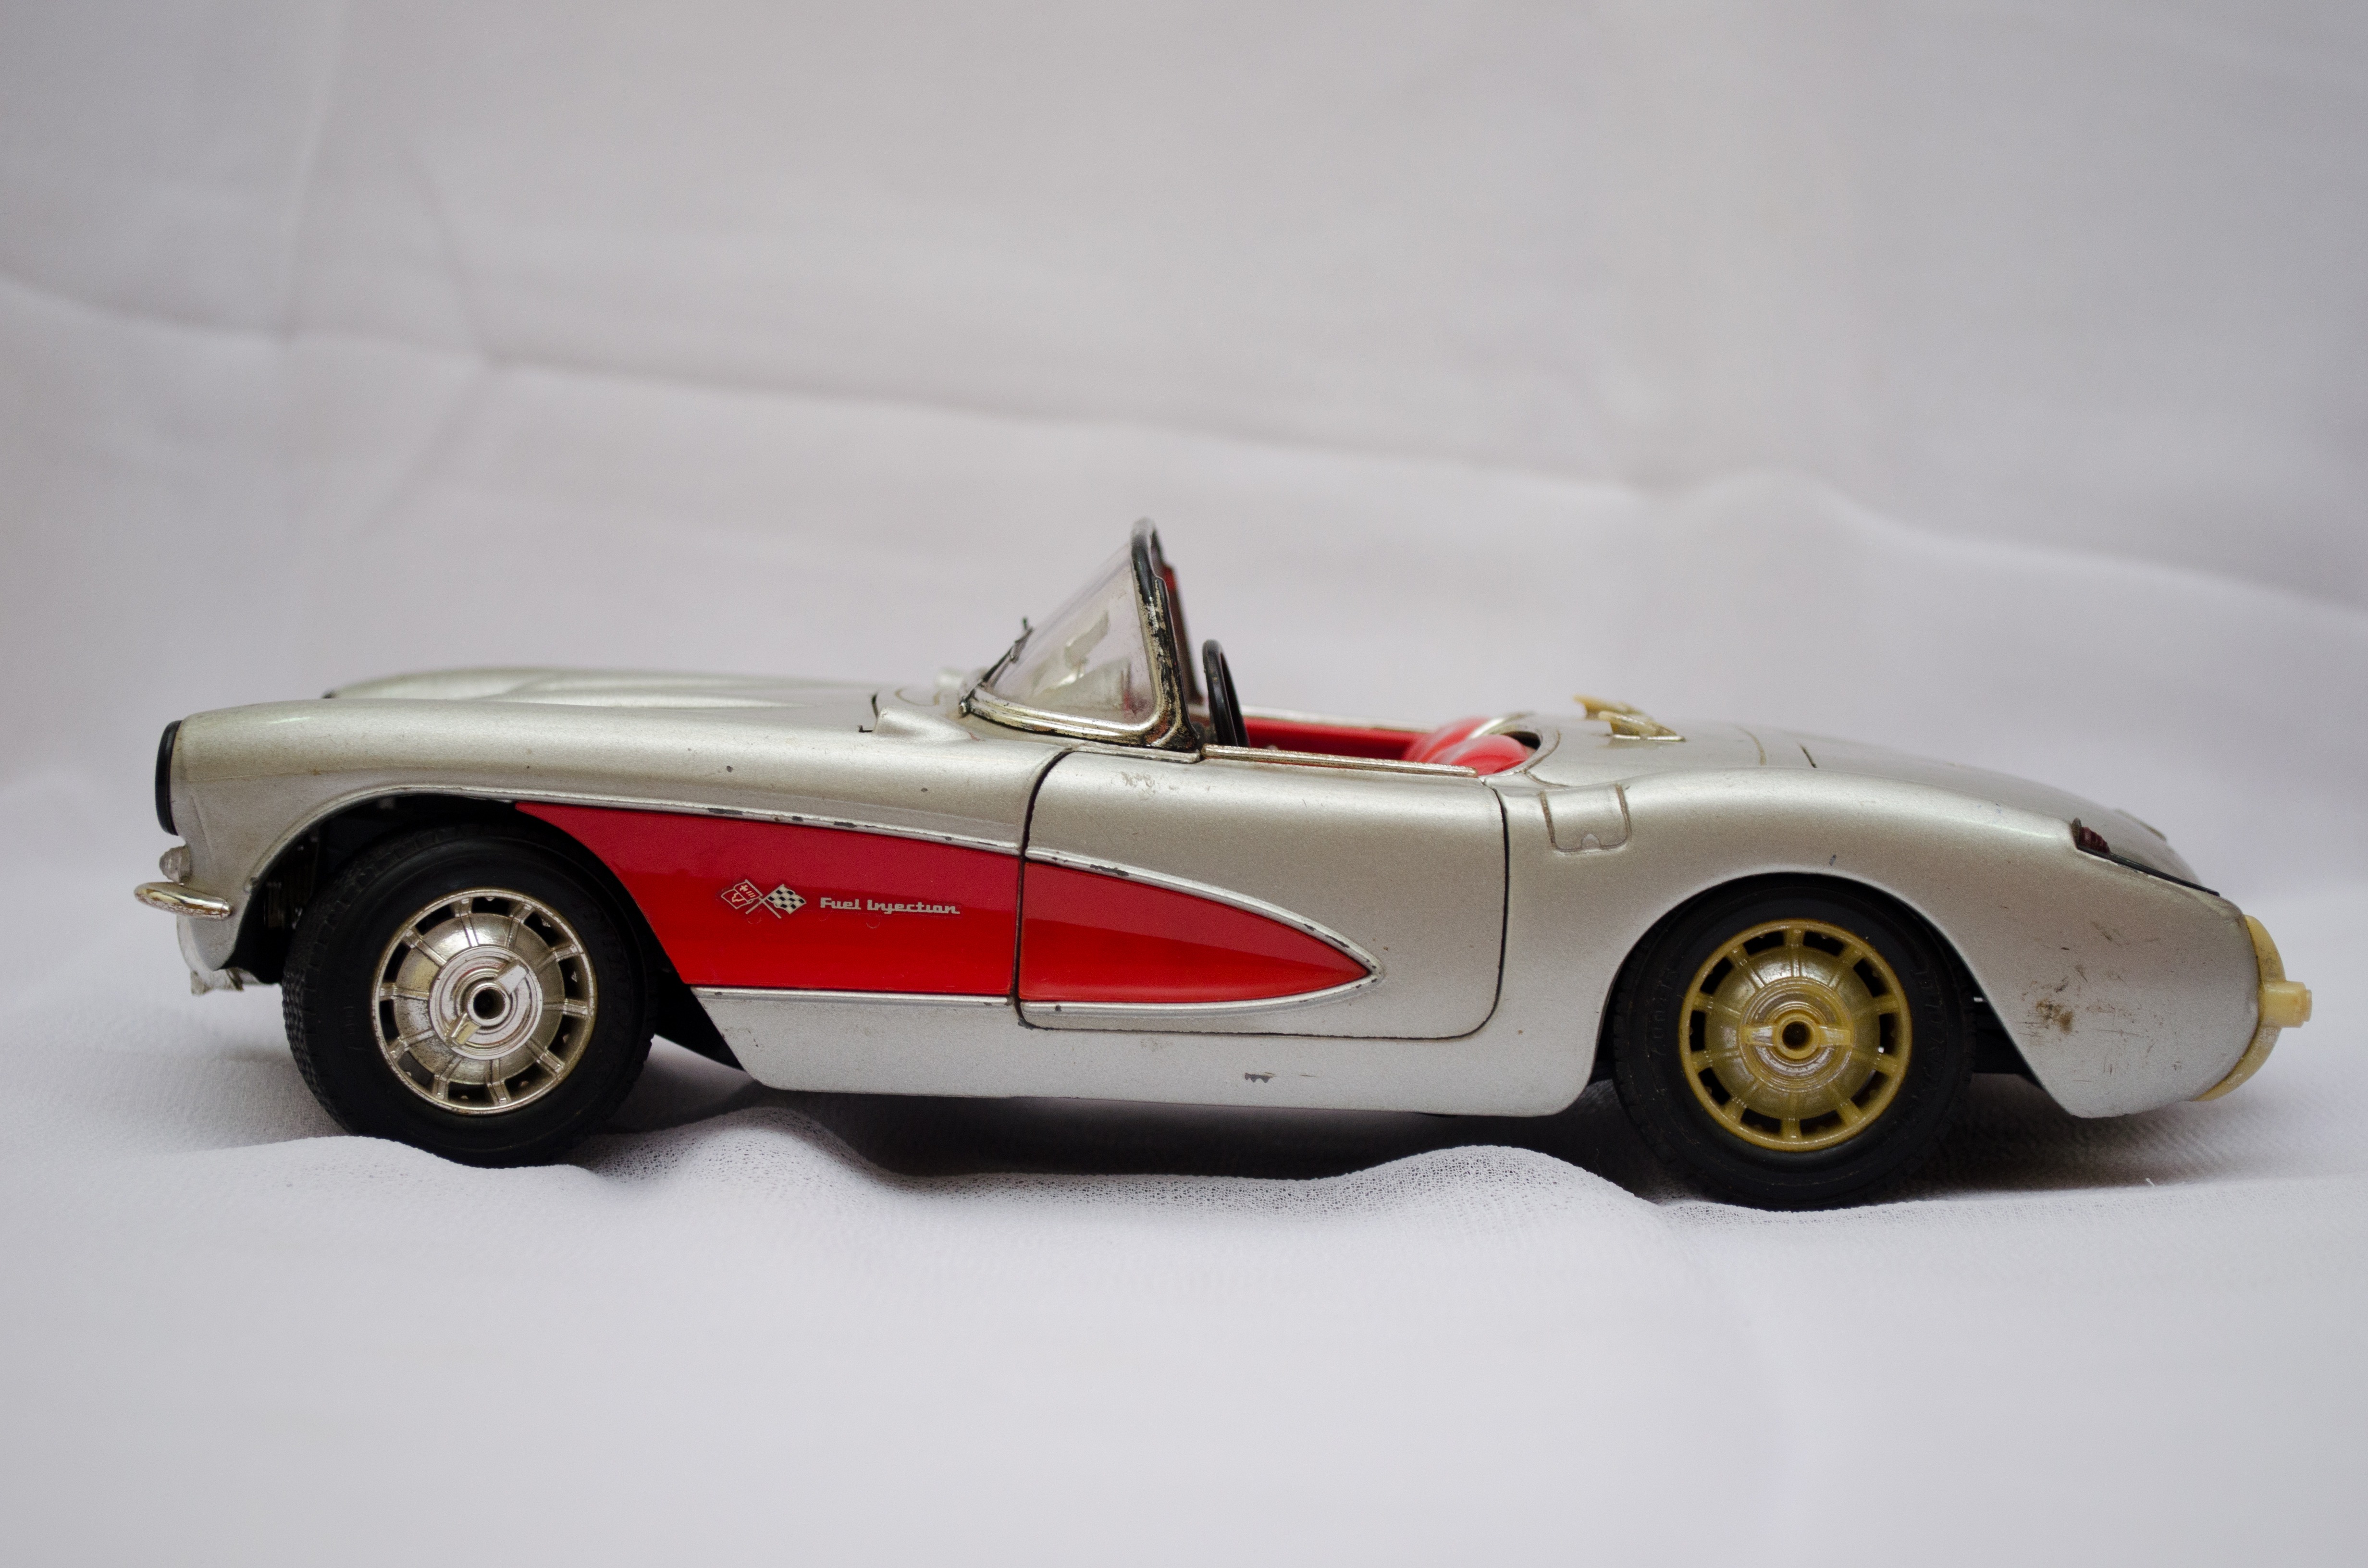
car, vintage, automobile, retro, transportation, model, vehicle, classic car, sports car, muscle car, race car, supercar, luxury, antique car, model car, land vehicle, automobile make, automotive design